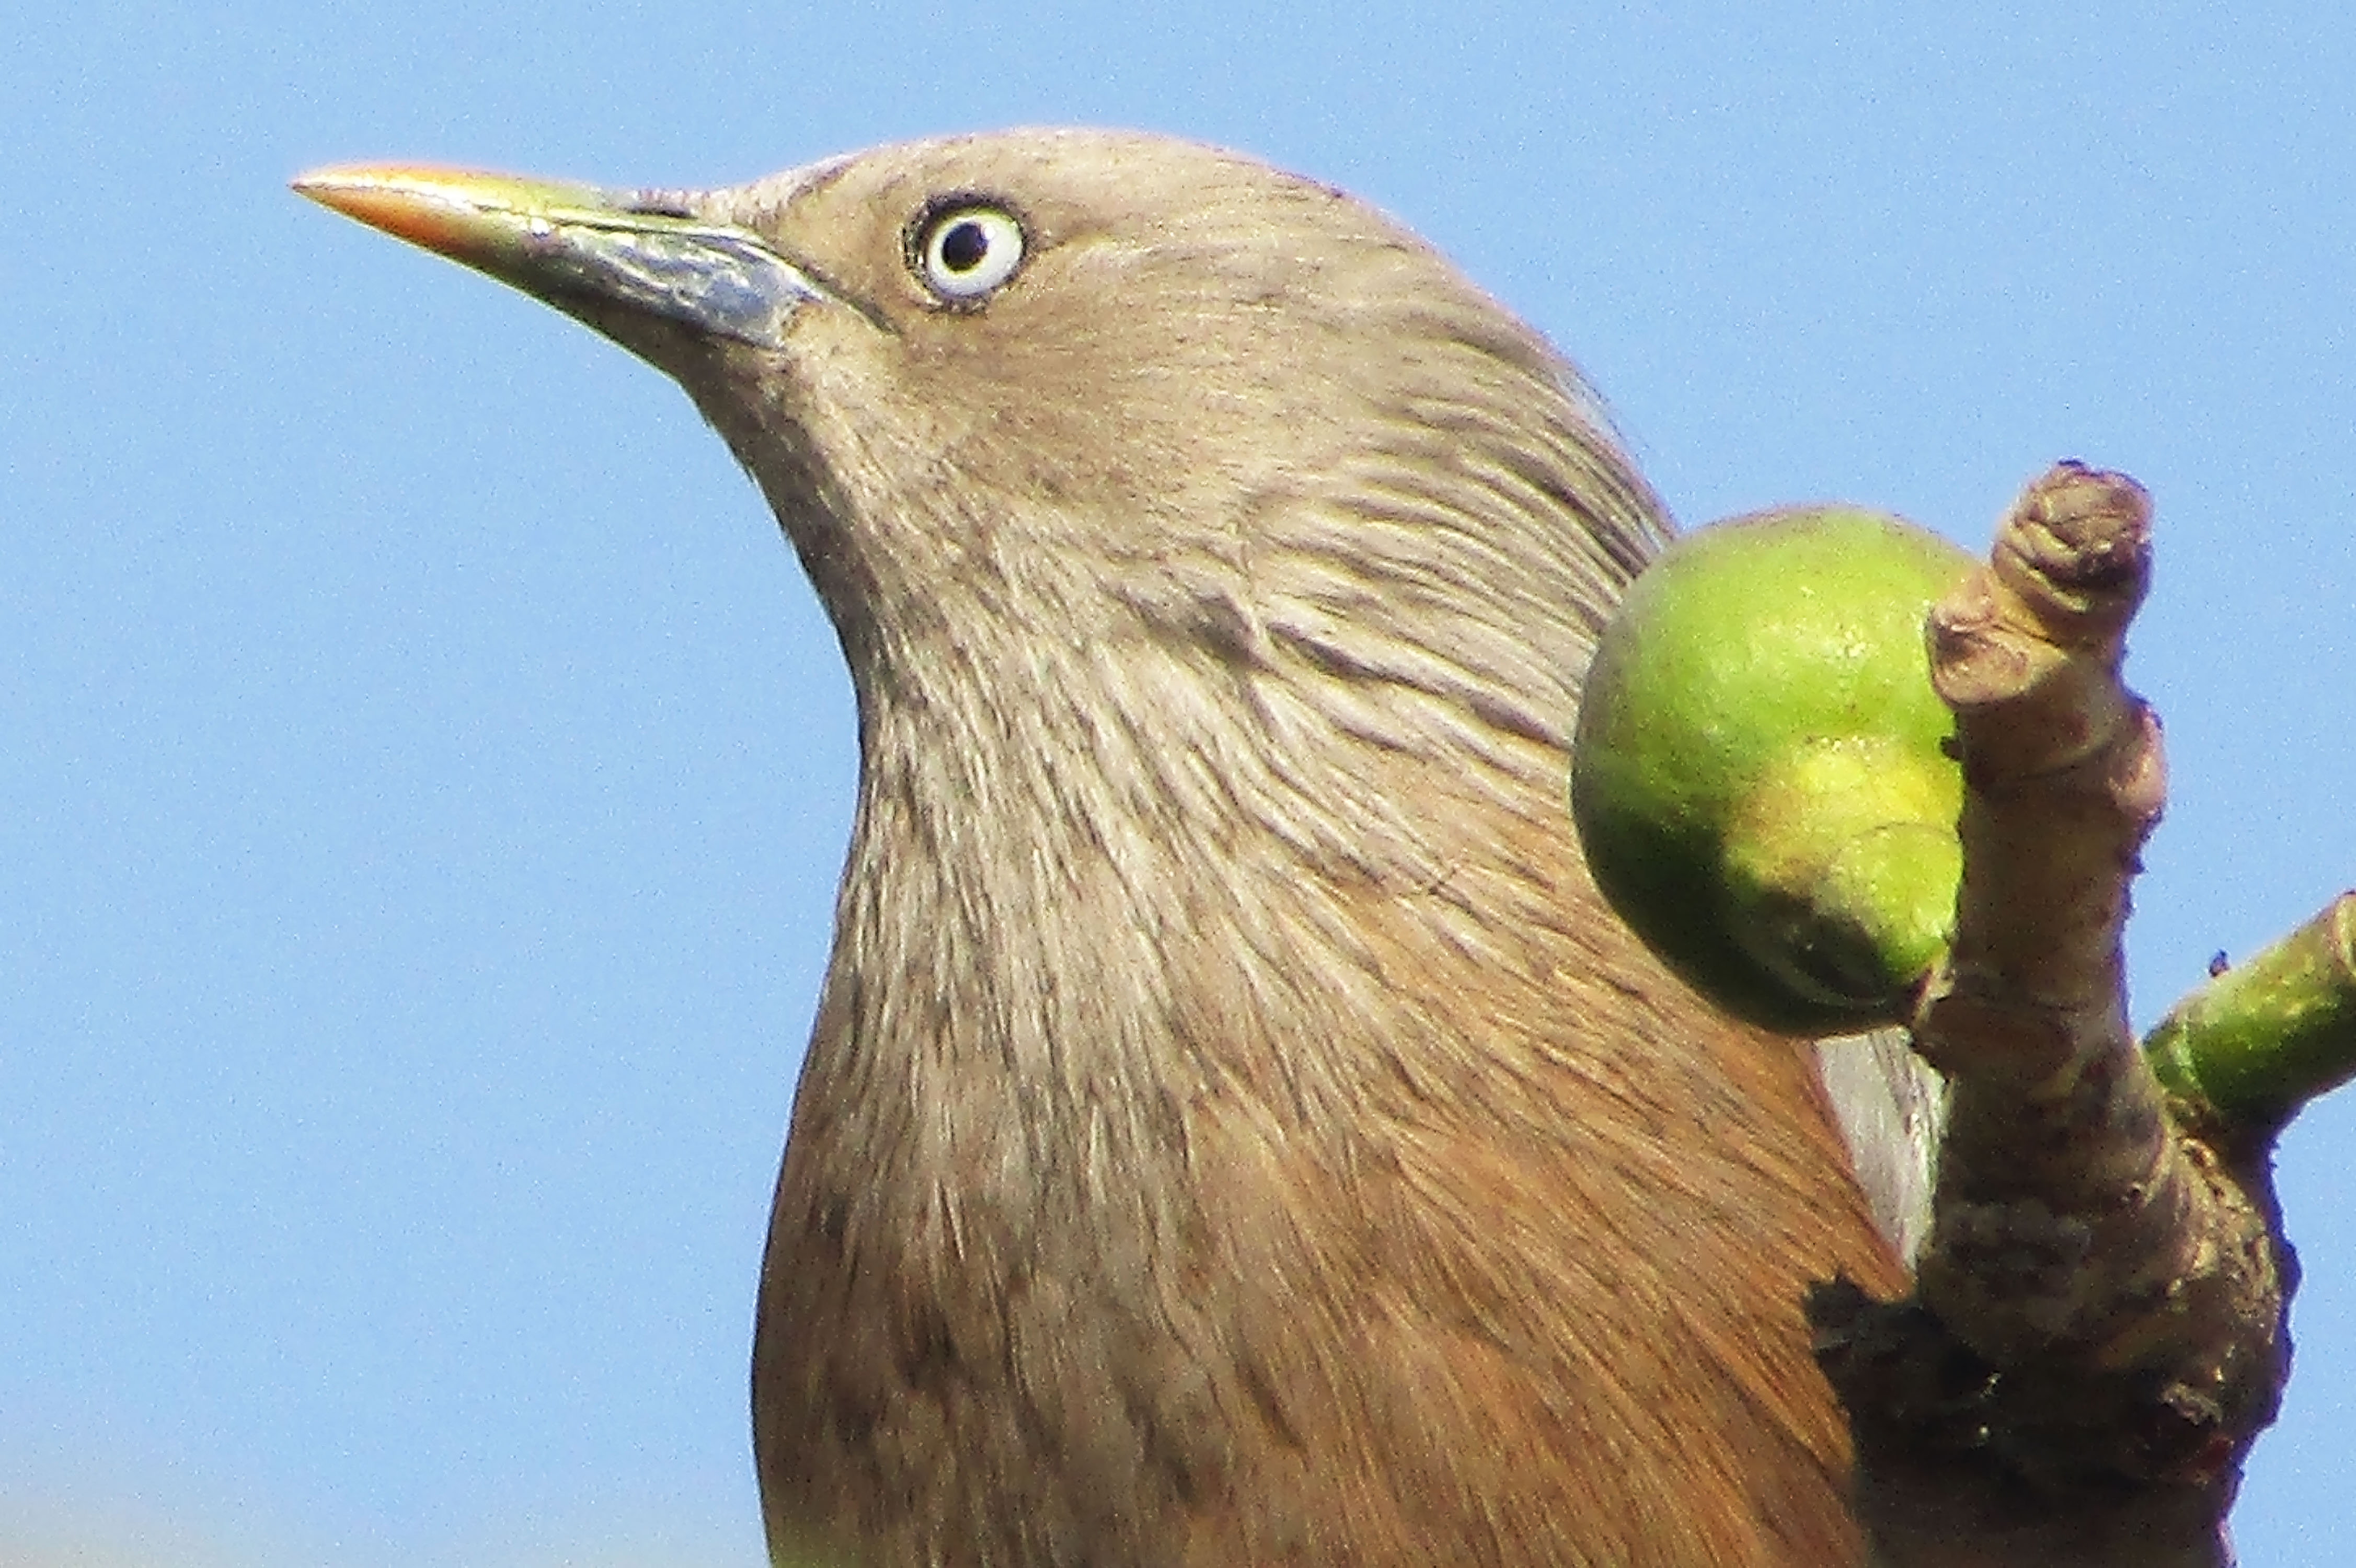
bird, eyes, beek, color, feathers, vertebrate, beak, plant, starling, perching bird, piciformes